Ibn Sa'id al-Maghribi

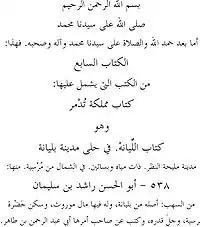
Excerpt from the chapter about Villena in "Al-Mugrib fī ḥulā al-Magrib", in which the poet Abū l-Hasan Rāshid ibn Sulaymān is mentioned.

Abū al-Ḥasan ʿAlī ibn Mūsā ibn Saʿīd al-Maghribī (1213–1286), also known as Ibn Saʿīd al-Andalusī, was an Arab geographer, historian, poet, and the most important collector of poetry from al-Andalus in the 12th and 13th centuries.